Northrop F-5

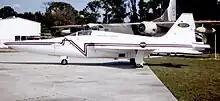
NASA F-5E modified for DARPA sonic boom tests

One National Aeronautics and Space Administration (NASA) F-5E was given a modified fuselage shape for its employment in the Shaped Sonic Boom Demonstration program carried out by Defense Advanced Research Projects Agency (DARPA). It is preserved in the Valiant Air Command Warbird Museum at Titusville, Florida.